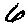
Label: 6